Sam Raybould

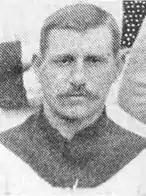

Samuel Francis Raybould (11 June 1875 – 1949) was an English professional footballer. He played as a striker and is most renowned for his days playing for Liverpool.